Jadwiga Rappé

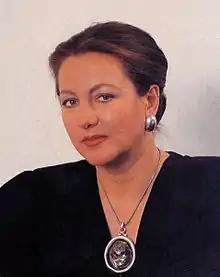
Rappé in 1993

Jadwiga Rappé (24 February 1952 – 16 May 2025) was a Polish contralto who made an international career in concert and opera, performing a wide range of repertoire. She was based at the Grand Theatre, Warsaw, and taught voice at the Fryderyk Chopin University of Music. Her signature role was Erda in Wagner's "Der Ring des Nibelungen", a character that she portrayed first at the Deutsche Oper Berlin in 1988 and then in several other European capitals. Many compositions were written for her voice.